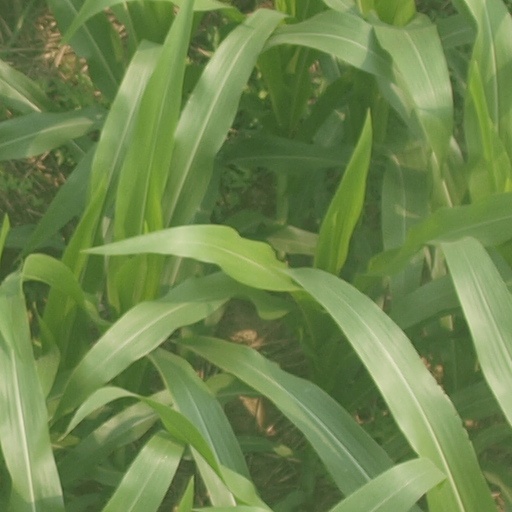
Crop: maize; corn